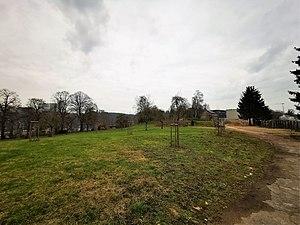
Luxembourg, plateau du Fetschenhof. À l'arrière-plan l'ancien magasin de poudre du Fort Rubamprez et les bâtiments du Sportlycée.